İzmir plot

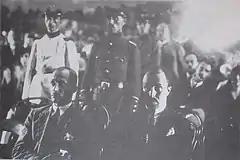
Gürcü Yusuf and Laz İsmail during the hearings.

Three assassins met Sarı Efe Edip Bey thanks to the letter given to Ziya Hurşit Bey by Ahmet Şükrü Bey and signed by Miralay Rasim Bey. With the participation of Çopur Hilmi, the housekeeper of Sarı Efe Edip Bey, the group gathered first in the garden of Karşıyakalı İdris and then in the house of a biker named Giritli Şevki, to talk about their assassination plan. According to the details revealed, it was determined that the assassination was to be carried out in the Kemeraltı district of İzmir during the visit of Mustafa Kemal Pasha. The car of Mustafa Kemal Pasha, would slow down to turn at the intersection of Baş Durak Street (today's Anafartalar Street) and Hükûmet Street (today's 853. Street), giving Ziya Hurşit Bey, Gürcü Yusuf and Laz İsmail the opportunity to fire and throw bombs at Mustafa Kemal Pasha's car from the barber shop under Gaffarzâde Hotel. Meanwhile, Çopur Hilmi and Giritli Şevki, who would wait in the car on the side street, would have helped them escape from the scene and then pass to Chios with a motor that would be provided by Giritli Şevki. The entire assassination plan was revealed by a letter given to the Governor of İzmir Kâzım Bey on 14 June by Giritli Şevki, who got suspicious after Sarı Efe Edip Bey's departure for Istanbul and upon realizing what the nature of the plan was, decided to inform Mustafa Kemal Pasha through a letter.